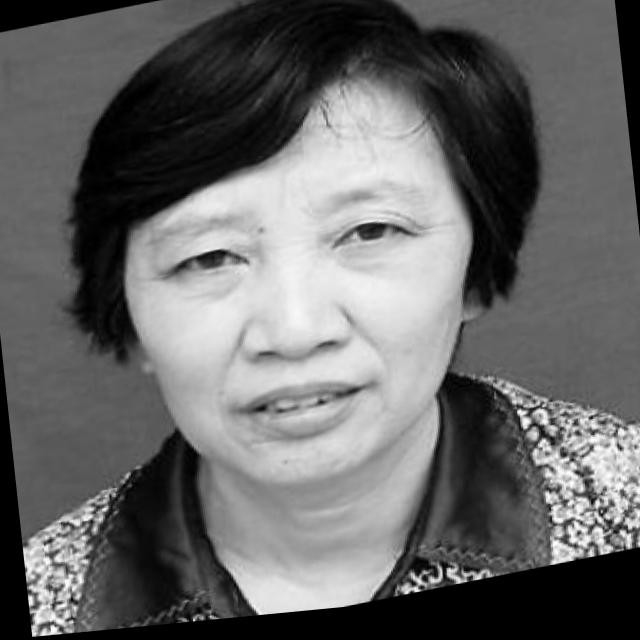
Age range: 45-64